New York State Route 812

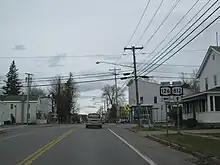
NY 812 north at NY 126 in Croghan. Prior to the 1970s, NY 26A entered this junction on modern NY 812 and left to the west on current NY 126.

NY 87 was gradually truncated northward over time. The first change to the route's southern end came in the early 1940s when it was moved northeastward to the eastern terminus of its former overlap with NY 58 in Edwards. It was moved once more, this time to what was the west end of its overlap with US 11 in De Kalb, in the early 1970s. In 1975, officials from New York State Department of Transportation (NYSDOT) Region 7 proposed eliminating NY 87 in favor of NY 812, a new route that would extend from Lowville to Ogdensburg via Croghan, Harrisville, Gouverneur, and De Kalb. The designation would also supplant NY 26A south of Croghan. The proposed route was part of a larger plan to connect the Delaware River at Deposit to the Ogdensburg–Prescott International Bridge over the Saint Lawrence River by way of as few numbered routes as possible. All of the suggested changes were implemented on July 1, 1977.